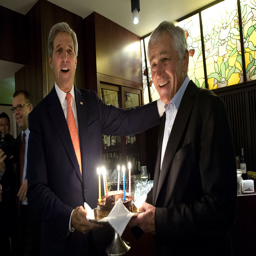
Two older men standing over a birthday cake with lit candles.
two men in suits and ties enjoy a birthday cake
Two men in suits holding up chocolate cake with lit candles.
Two men in suits are carrying a cake with candles on it.
Two men in suits are holding a lit birthday cake.